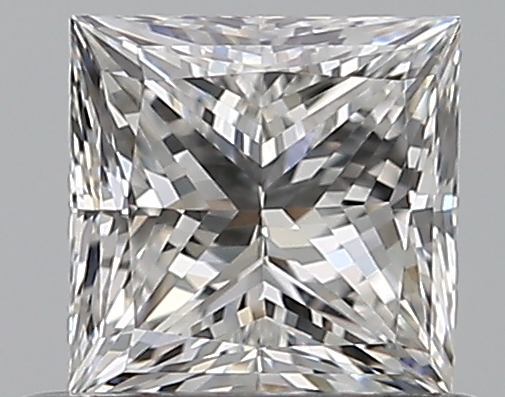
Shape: princess
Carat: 0.59
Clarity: VS1
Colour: F
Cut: VG
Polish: EX
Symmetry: GD
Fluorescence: N
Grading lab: GIA
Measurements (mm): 4.53 x 4.47 x 3.39